Manila

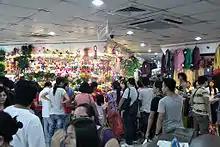
Divisoria is a popular flea market for locals and tourists. Shown is the interior of 168 Shopping Mall.

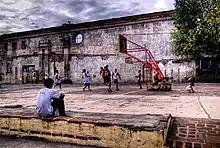
Children playing basketball at the ruins of San Ignacio Church in Intramuros

Manila is made up of 897 barangays, which are grouped into 100 zones for statistical convenience. Manila has the most barangays of any metropolis in the Philippines. Due to a failure to hold a plebiscite, attempts at reducing its number have not succeeded despite local legislation—Ordinance 7907, passed on April 23, 1996—reducing the number from 896 to 150 by merging existing barangays.